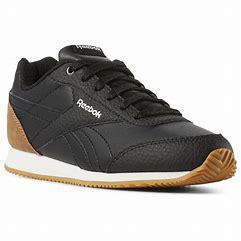
Brand: Reebok
Model: Royal Classic Jogger 2